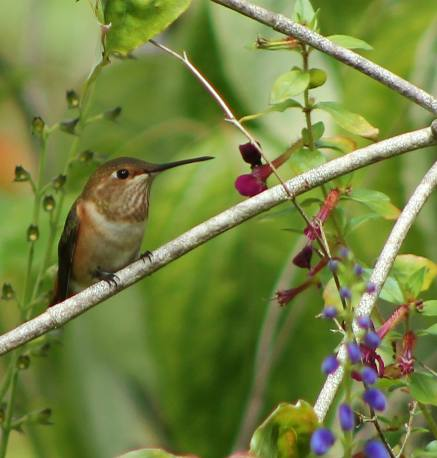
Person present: No